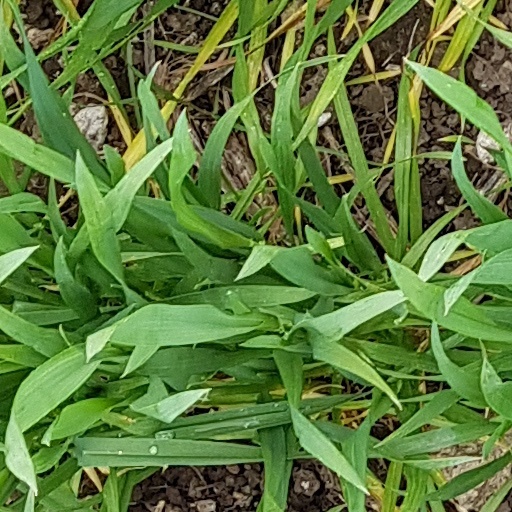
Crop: wheat